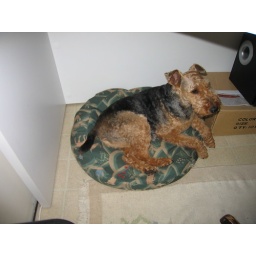
Laying on his bed under the desk at my computer.